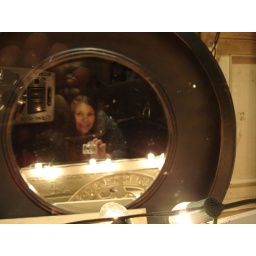
i'm very clever, taking pictures of myself in mirrors through glass like this!